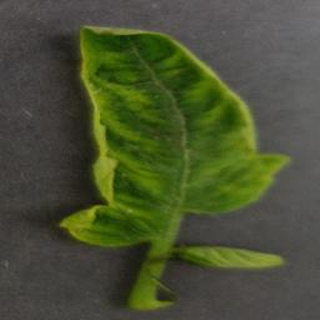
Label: tomato_yellow_leaf_curl_virus